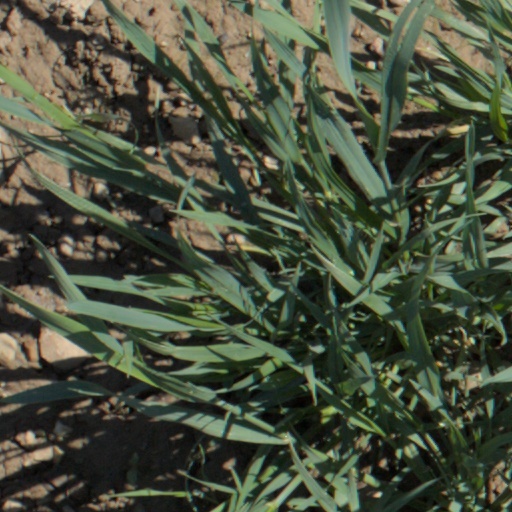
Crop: wheat